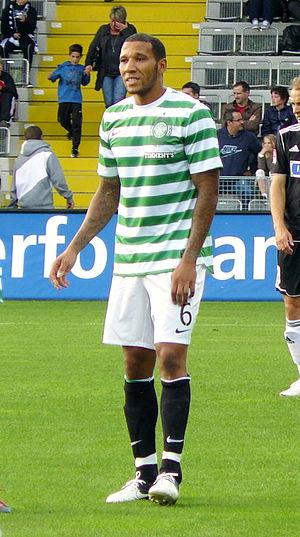
Kelvin Wilson est un footballeur anglais, né le 3 septembre 1985 à Nottingham en Angleterre. Il mesure 1,91 m. Il occupe le poste de défenseur.